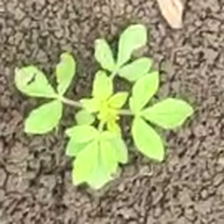
Weed species: Sicklepod_(Senna obtusifolia)